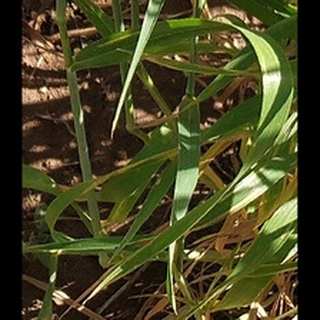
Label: healthy_wheat